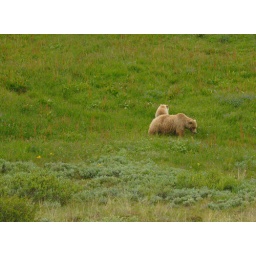
Mother &amp;amp; baby bear eating grass in Denali National Park Alaska